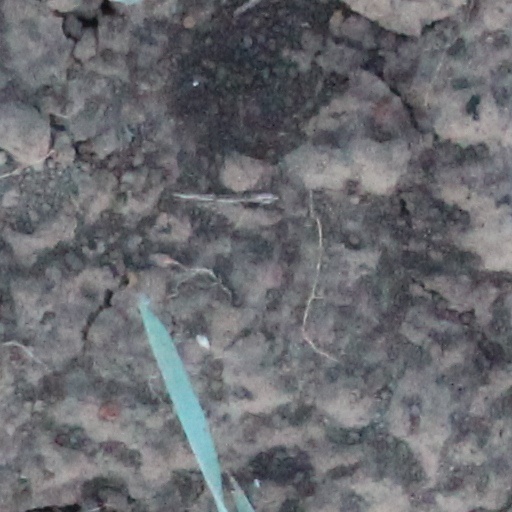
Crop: wheat